Saint Christopher

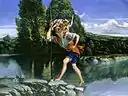
"Landscape with St Christopher" by Orazio Gentileschi

Legends about the life and death of Saint Christopher first appeared in Greece in the 6th century and had spread to France by the 9th century. The 11th-century bishop and poet Walter of Speyer gave one version, but the most popular variations originated from the 13th-century "Golden Legend".